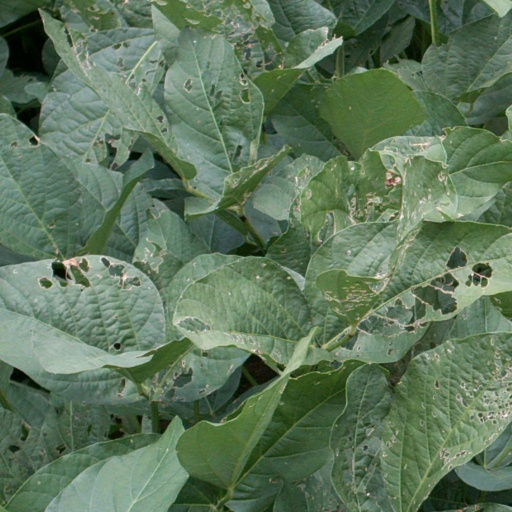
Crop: soybean